Orkney and Shetland (UK Parliament constituency)

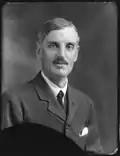
Hamilton

Another general election was required to take place before the end of 1940. The political parties had been making preparations for an election to take place and by the Autumn of 1939, the following candidates had been selected;